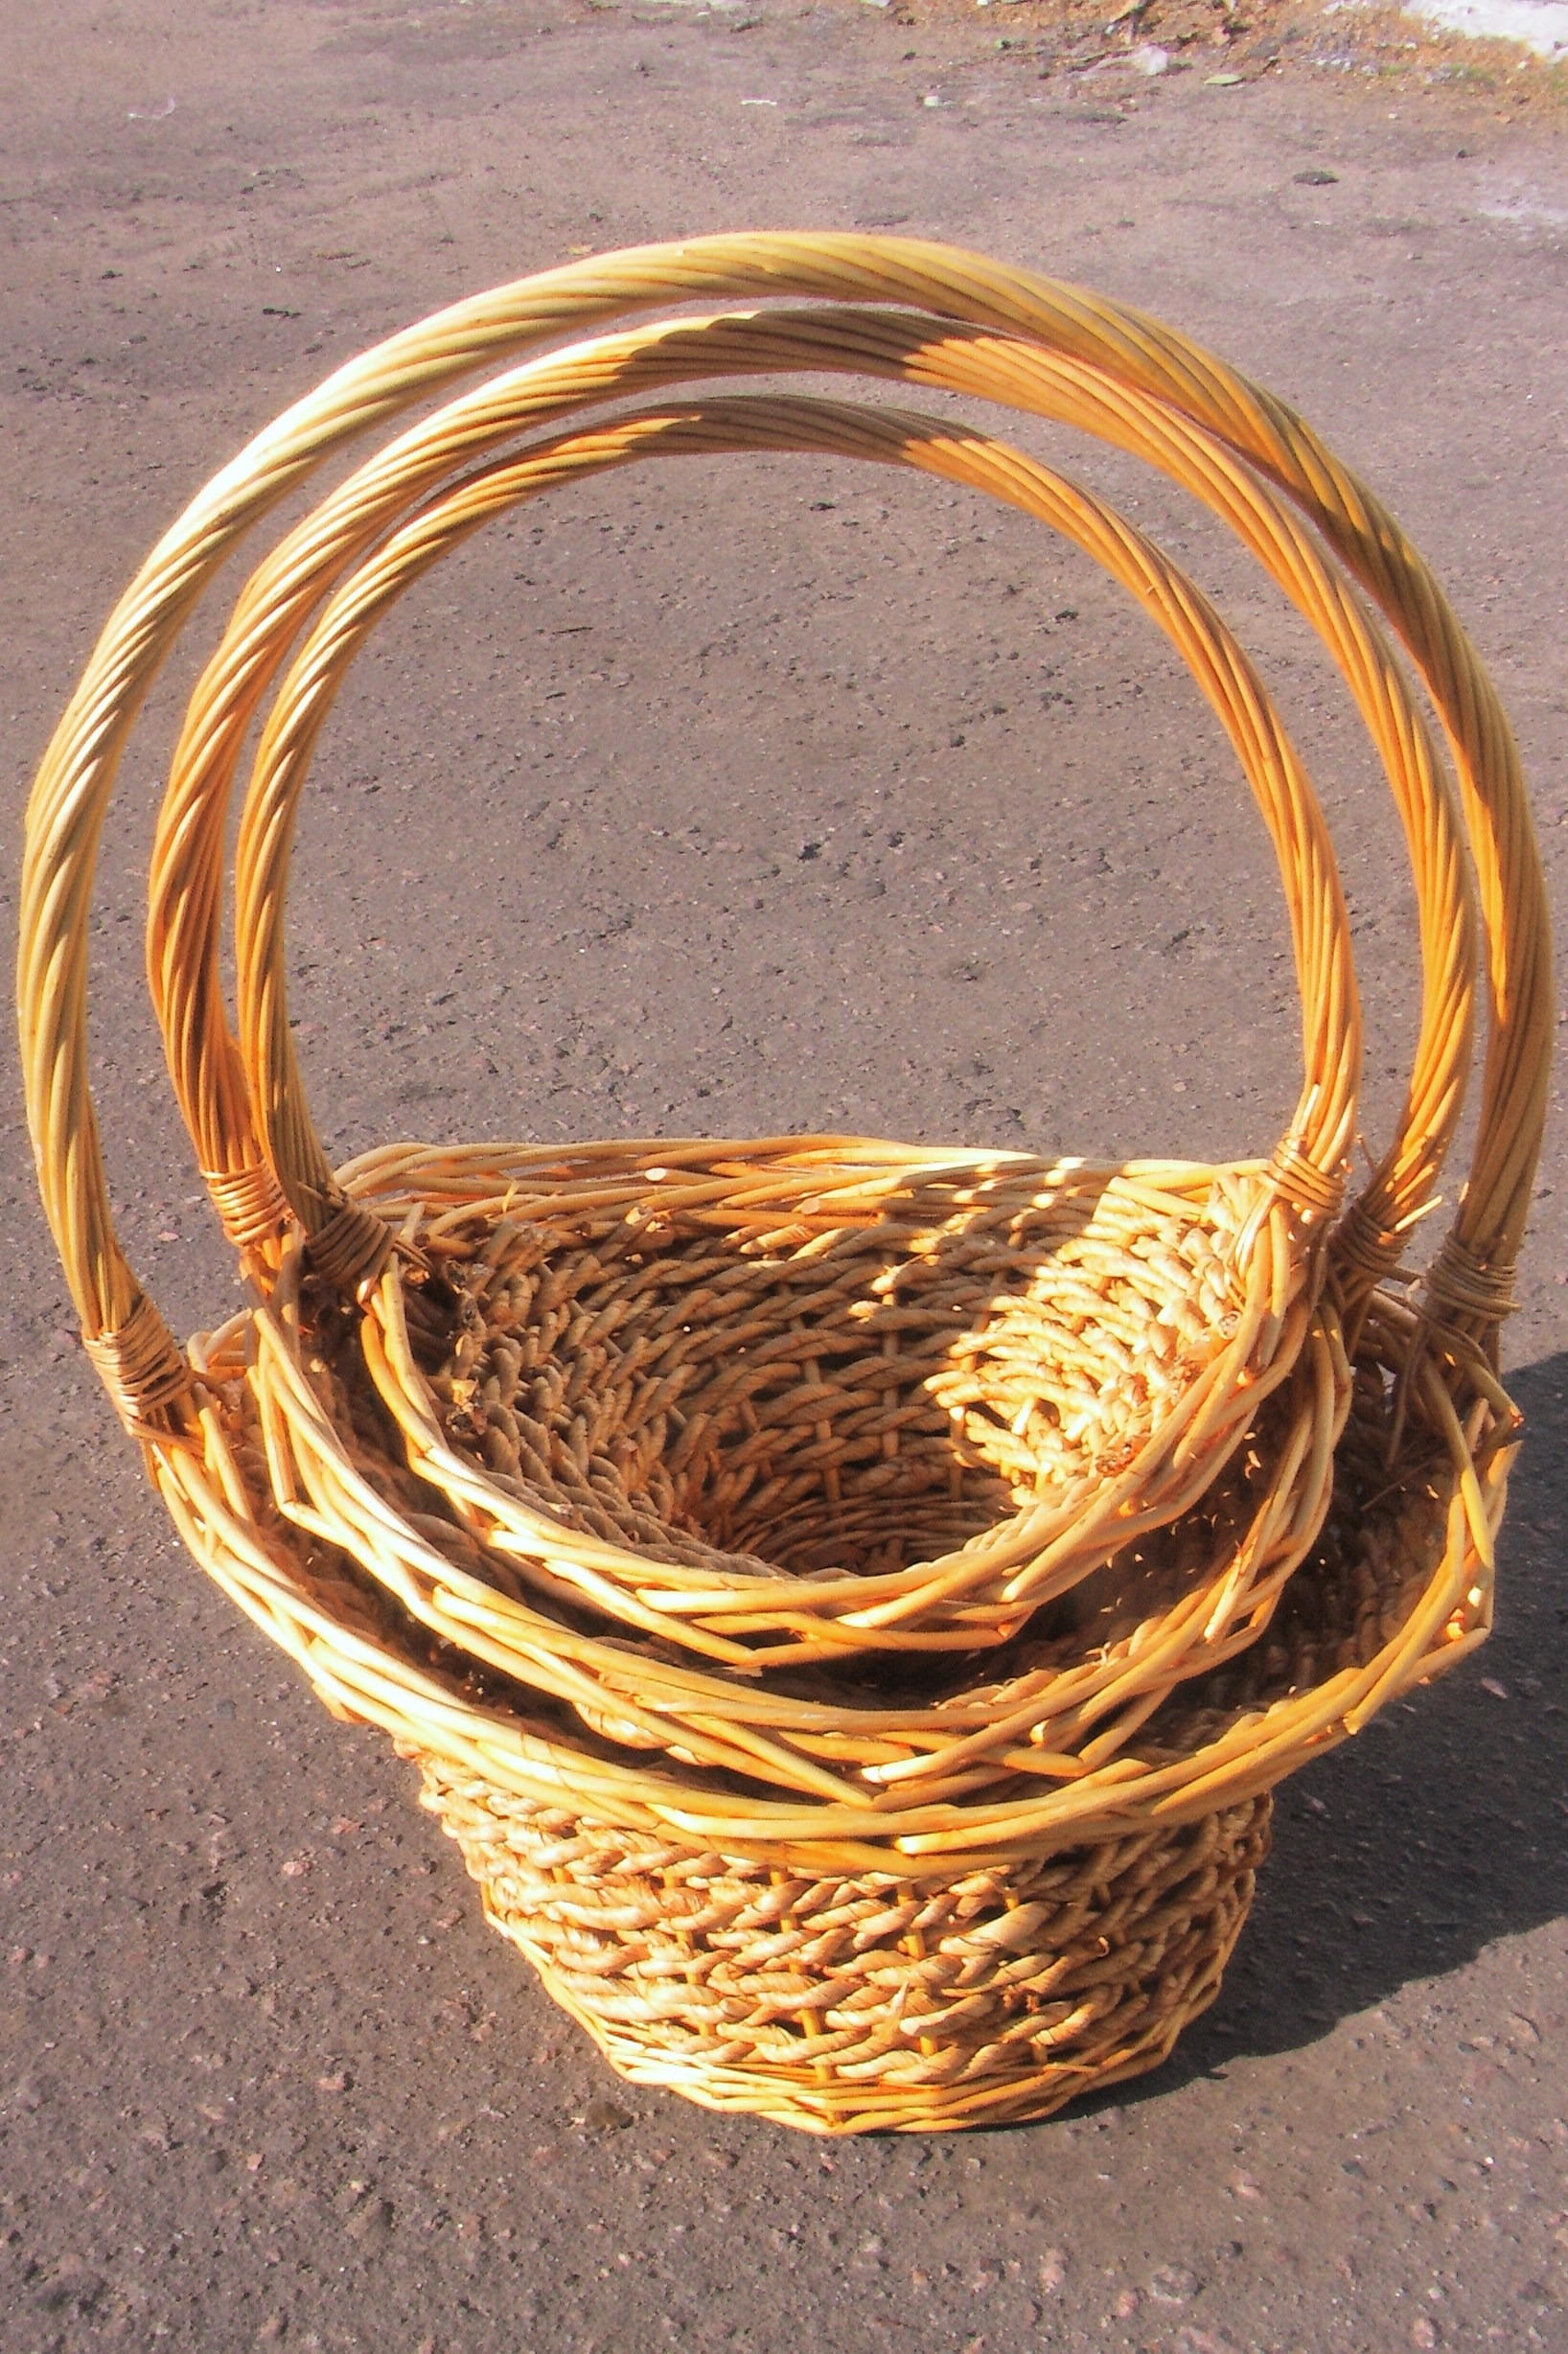
basket, material, circle, wicker, hats